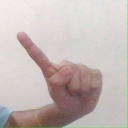
अक्षर: ए